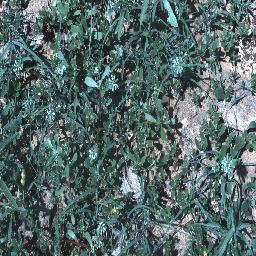
Label: negative